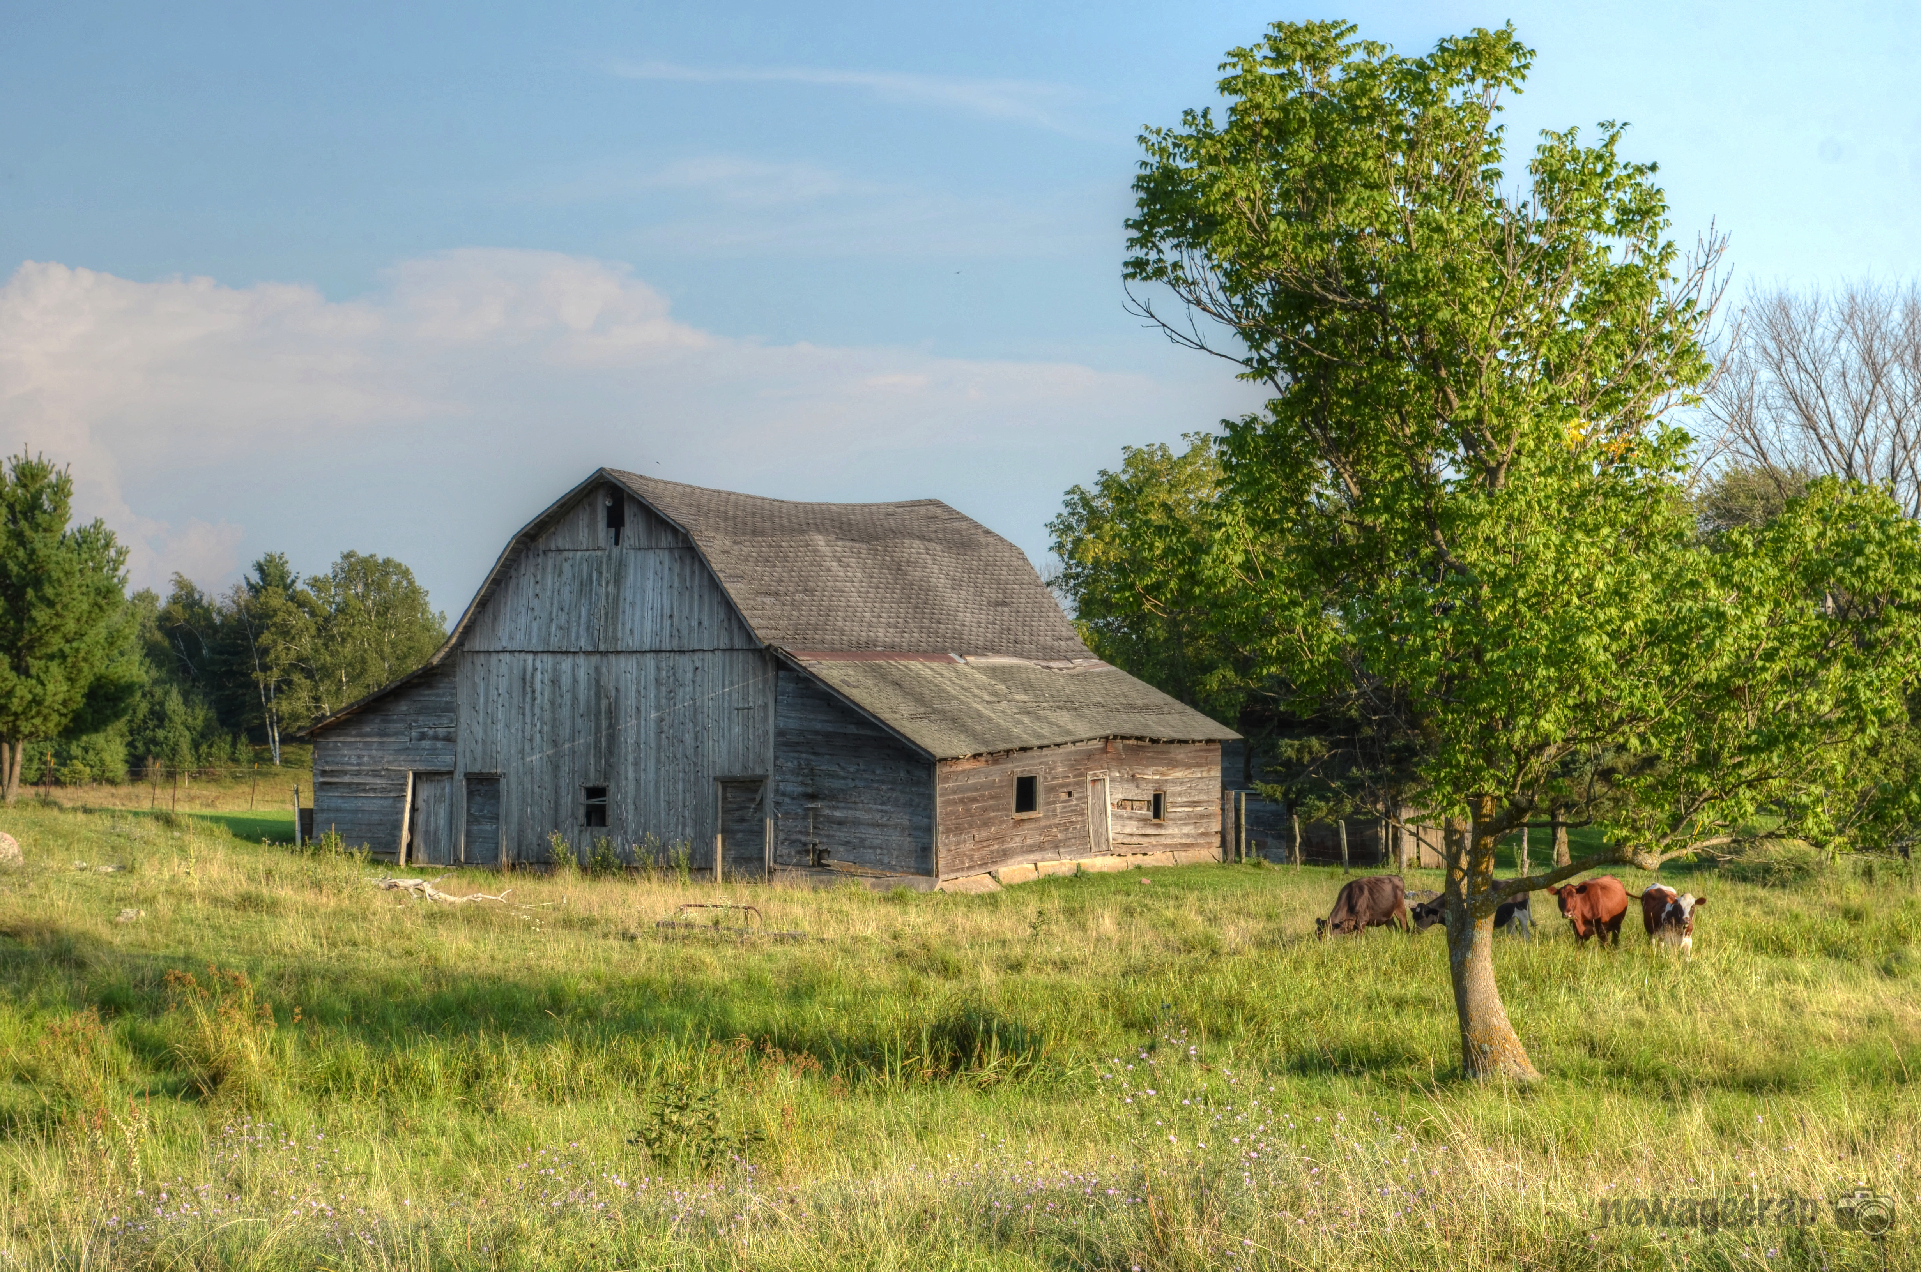
field, farm, meadow, prairie, building, barn, home, rustic, hut, shack, rural, cow, scenic, cottage, pasture, ranch, nikon, savanna, cows, farmhouse, nikond5100, centralwisconsin, newagecrapphotography, badgerstate, wisconsinbarn, wisconsinbarns, wisconsinfarm, scenicfarm, scenesfarm, rusticwisconsin, ruralwisconsin, barnphoto, barnpicture, barnswisconsin, dairycows, cornellwisconsin, august2015, chippeawcounty, rural area